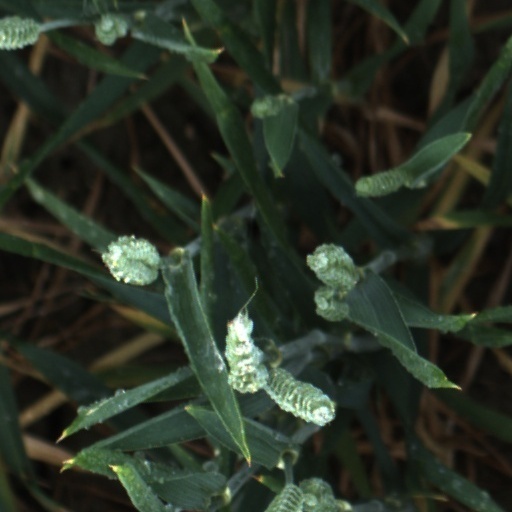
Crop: wheat